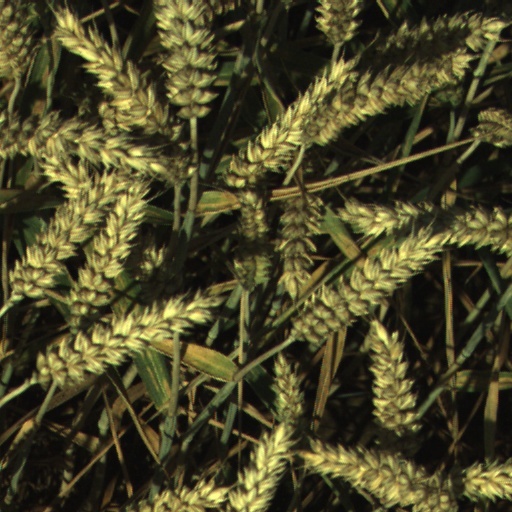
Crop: wheat